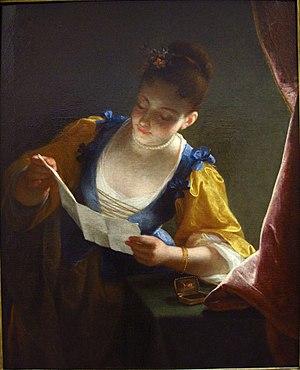
Jeune femme lisant une lettre
Le genre épistolaire est un genre littéraire formel composé par une correspondance ou un échange de correspondances. Dans le cas du roman épistolaire cette correspondance est fictive, ou présentée comme telle. Le terme s'applique aux œuvres qui ont une unité thématique, à l'exclusion des publications de correspondances sélectives ou exhaustives dont la seule unité est celle des auteurs des missives.
Les Provinciales est un ensemble de dix-huit lettres, en partie fictives, écrites par Blaise Pascal. Publiées entre janvier 1656 et mars 1657, elles ont d’abord eu pour but de défendre le théologien janséniste Antoine Arnauld, menacé d’être condamné par la Sorbonne, avant de s’orienter vers une critique de la Compagnie de Jésus et, en particulier, de la casuistique laxiste défendue par certains de ses membres.